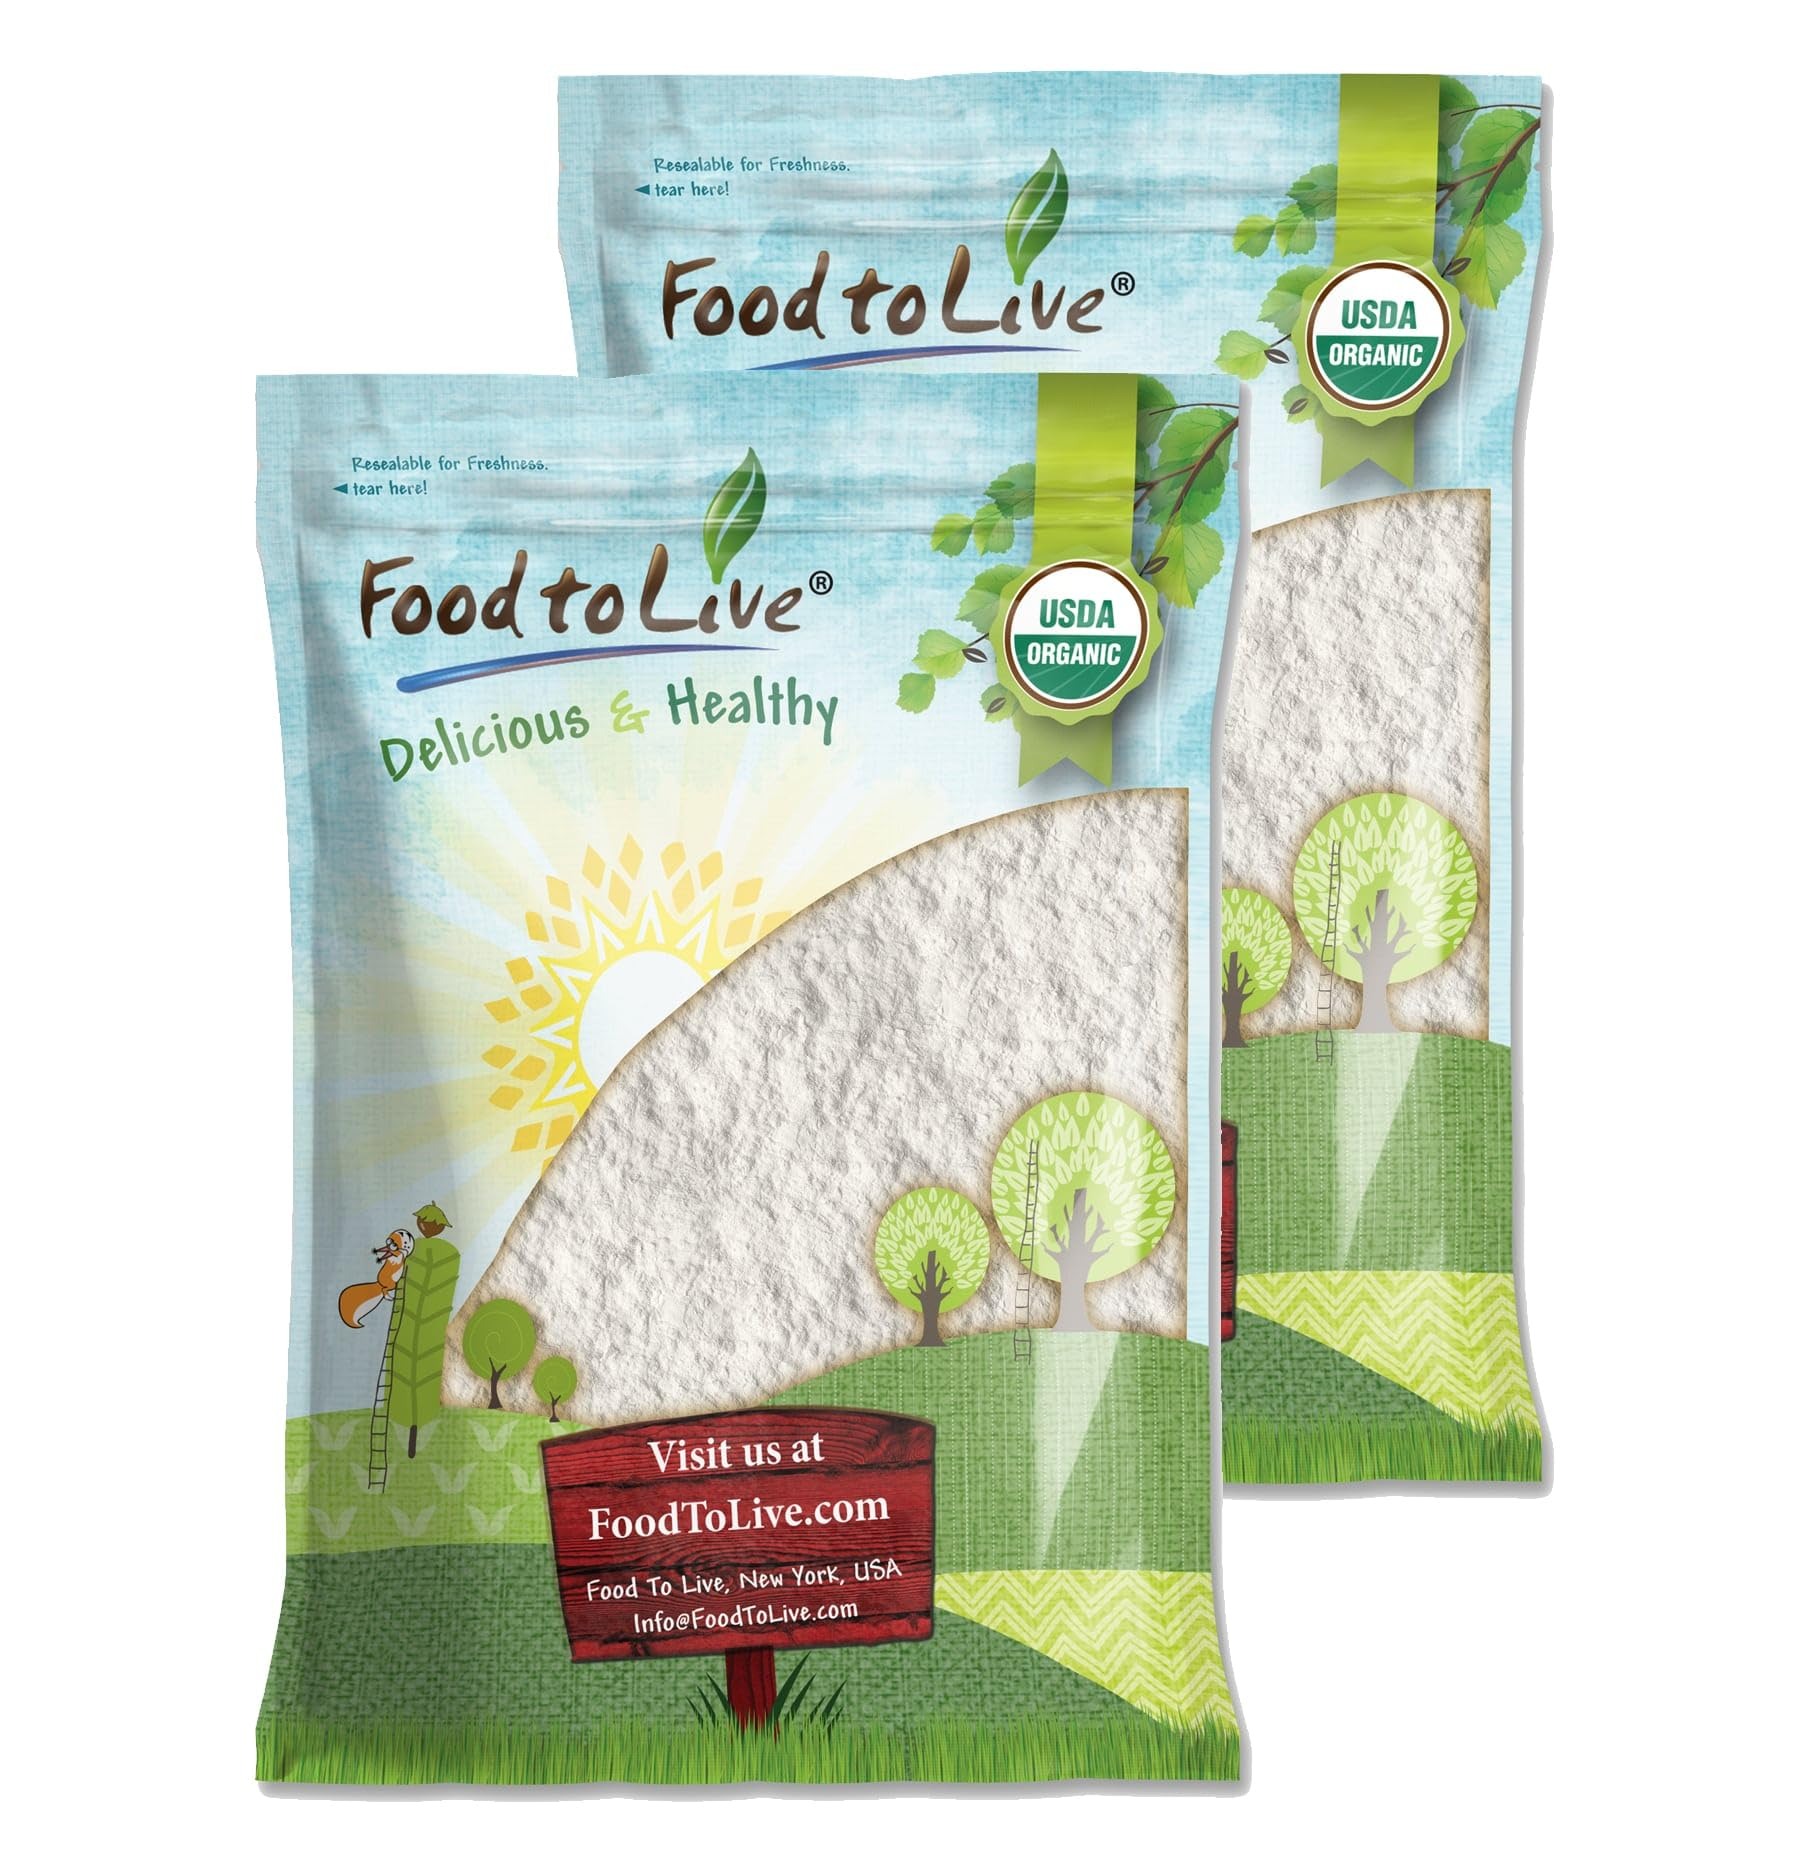
Item Name: Food to Live Organic Tapioca Flour, 16 Pounds – Non-GMO Finely Ground Tapioca Starch. Wheat and Rice Flour Substitute. All Purpose Thickening Agent for Baking, Sauces & Gravies. Vegan, Bulk
Bullet Point 1: ✔️NATURAL PRODUCT: Food to Live Organic Tapioca Flour is derived from the cassava root. It serves as an excellent thickening agent in various recipes, from sauces and gravies to baked goods.
Bullet Point 2: ✔️VERSATILE INGREDIENT: This finely ground flour can be used as a substitute for wheat and rice flour. It works well in both sweet and savory dishes, making it a staple in gluten-free and vegan cooking.
Bullet Point 3: ✔️NEUTRAL FLAVOR: Tapioca flour has a neutral taste, allowing it to blend seamlessly into your favorite recipes without altering the overall flavor profile.
Bullet Point 4: ✔️CERTIFIED ORGANIC: Food to Live ensures the highest quality by offering organic tapioca flour. It’s free from synthetic pesticides and genetically modified organisms (GMOs).
Product Description: Organic Barley Sprout Powder from Food to Live is a delicious and nutritious cooking ingredient. People have been cultivating barley for over 10,000 years, and during this time, they have come up with many uses for it. Today you can enjoy organic barley flour, cereal, sprout powder and malted barley, which is a sweetener by its nature. Organic Barley Sprout Powder from Food to Live is made from germinated barley. Vegetable protein, which is contained in a large amount in cereals, is better absorbed by the body, and trace elements and vitamins provide your body with energy. The powder is an indispensable source of vital and valuable nutrients. Organic Barley Sprout Powder contains the ideal ratio of proteins, fats and carbohydrates, high content of B vitamins, as well as A, E, D, potassium, silicon, iron. This is an excellent ingredient that not only diversifies your menu, but also gives it a wonderful flavor. You can add it to fresh juices or salads, mashed potatoes and other dishes that do not require heat treatment. You can even use it to make protein shakes. You can add a small amount of powder daily (about 1 gram per day) to your drinks or you can use the Powder as an extra seasoning for your dishes to add extra flavor. You should store this Powder in an airtight container in a cool and dark place. Please note that Organic Barley Sprout Powder is packaged in the same facility as Tree Nuts and Wheat.
Value: 256.0
Unit: Ounce

Price: 69.87